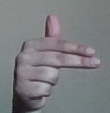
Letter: ghain